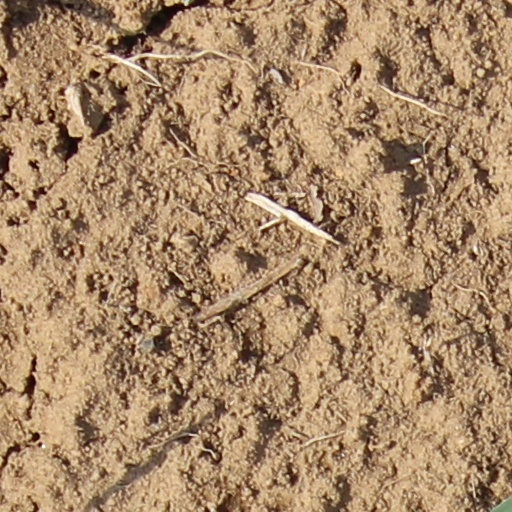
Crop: wheat